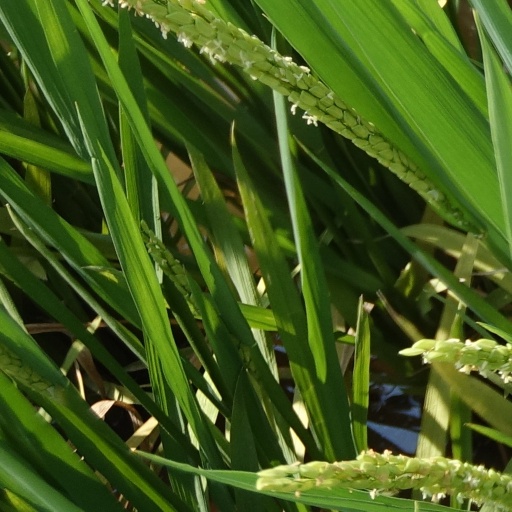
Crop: rice